Dawu, Taitung

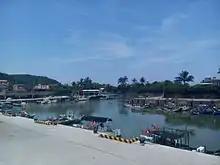
Dawu Fishing Harbor

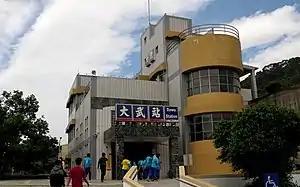
TRA Dawu Station

Dawu Township is accessible from Dawu Station and Guzhuang Station of Taiwan Railways.